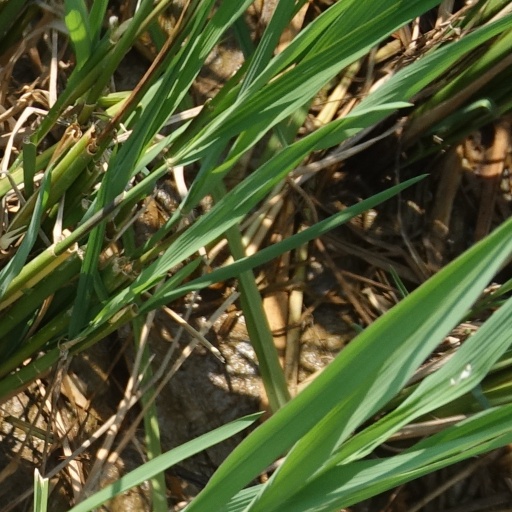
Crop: rice